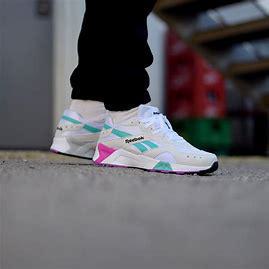
Brand: Reebok
Model: Aztrek